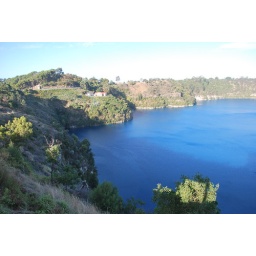
we stopped in this town and the water in this lake is the bluest water ever. It was so cool.